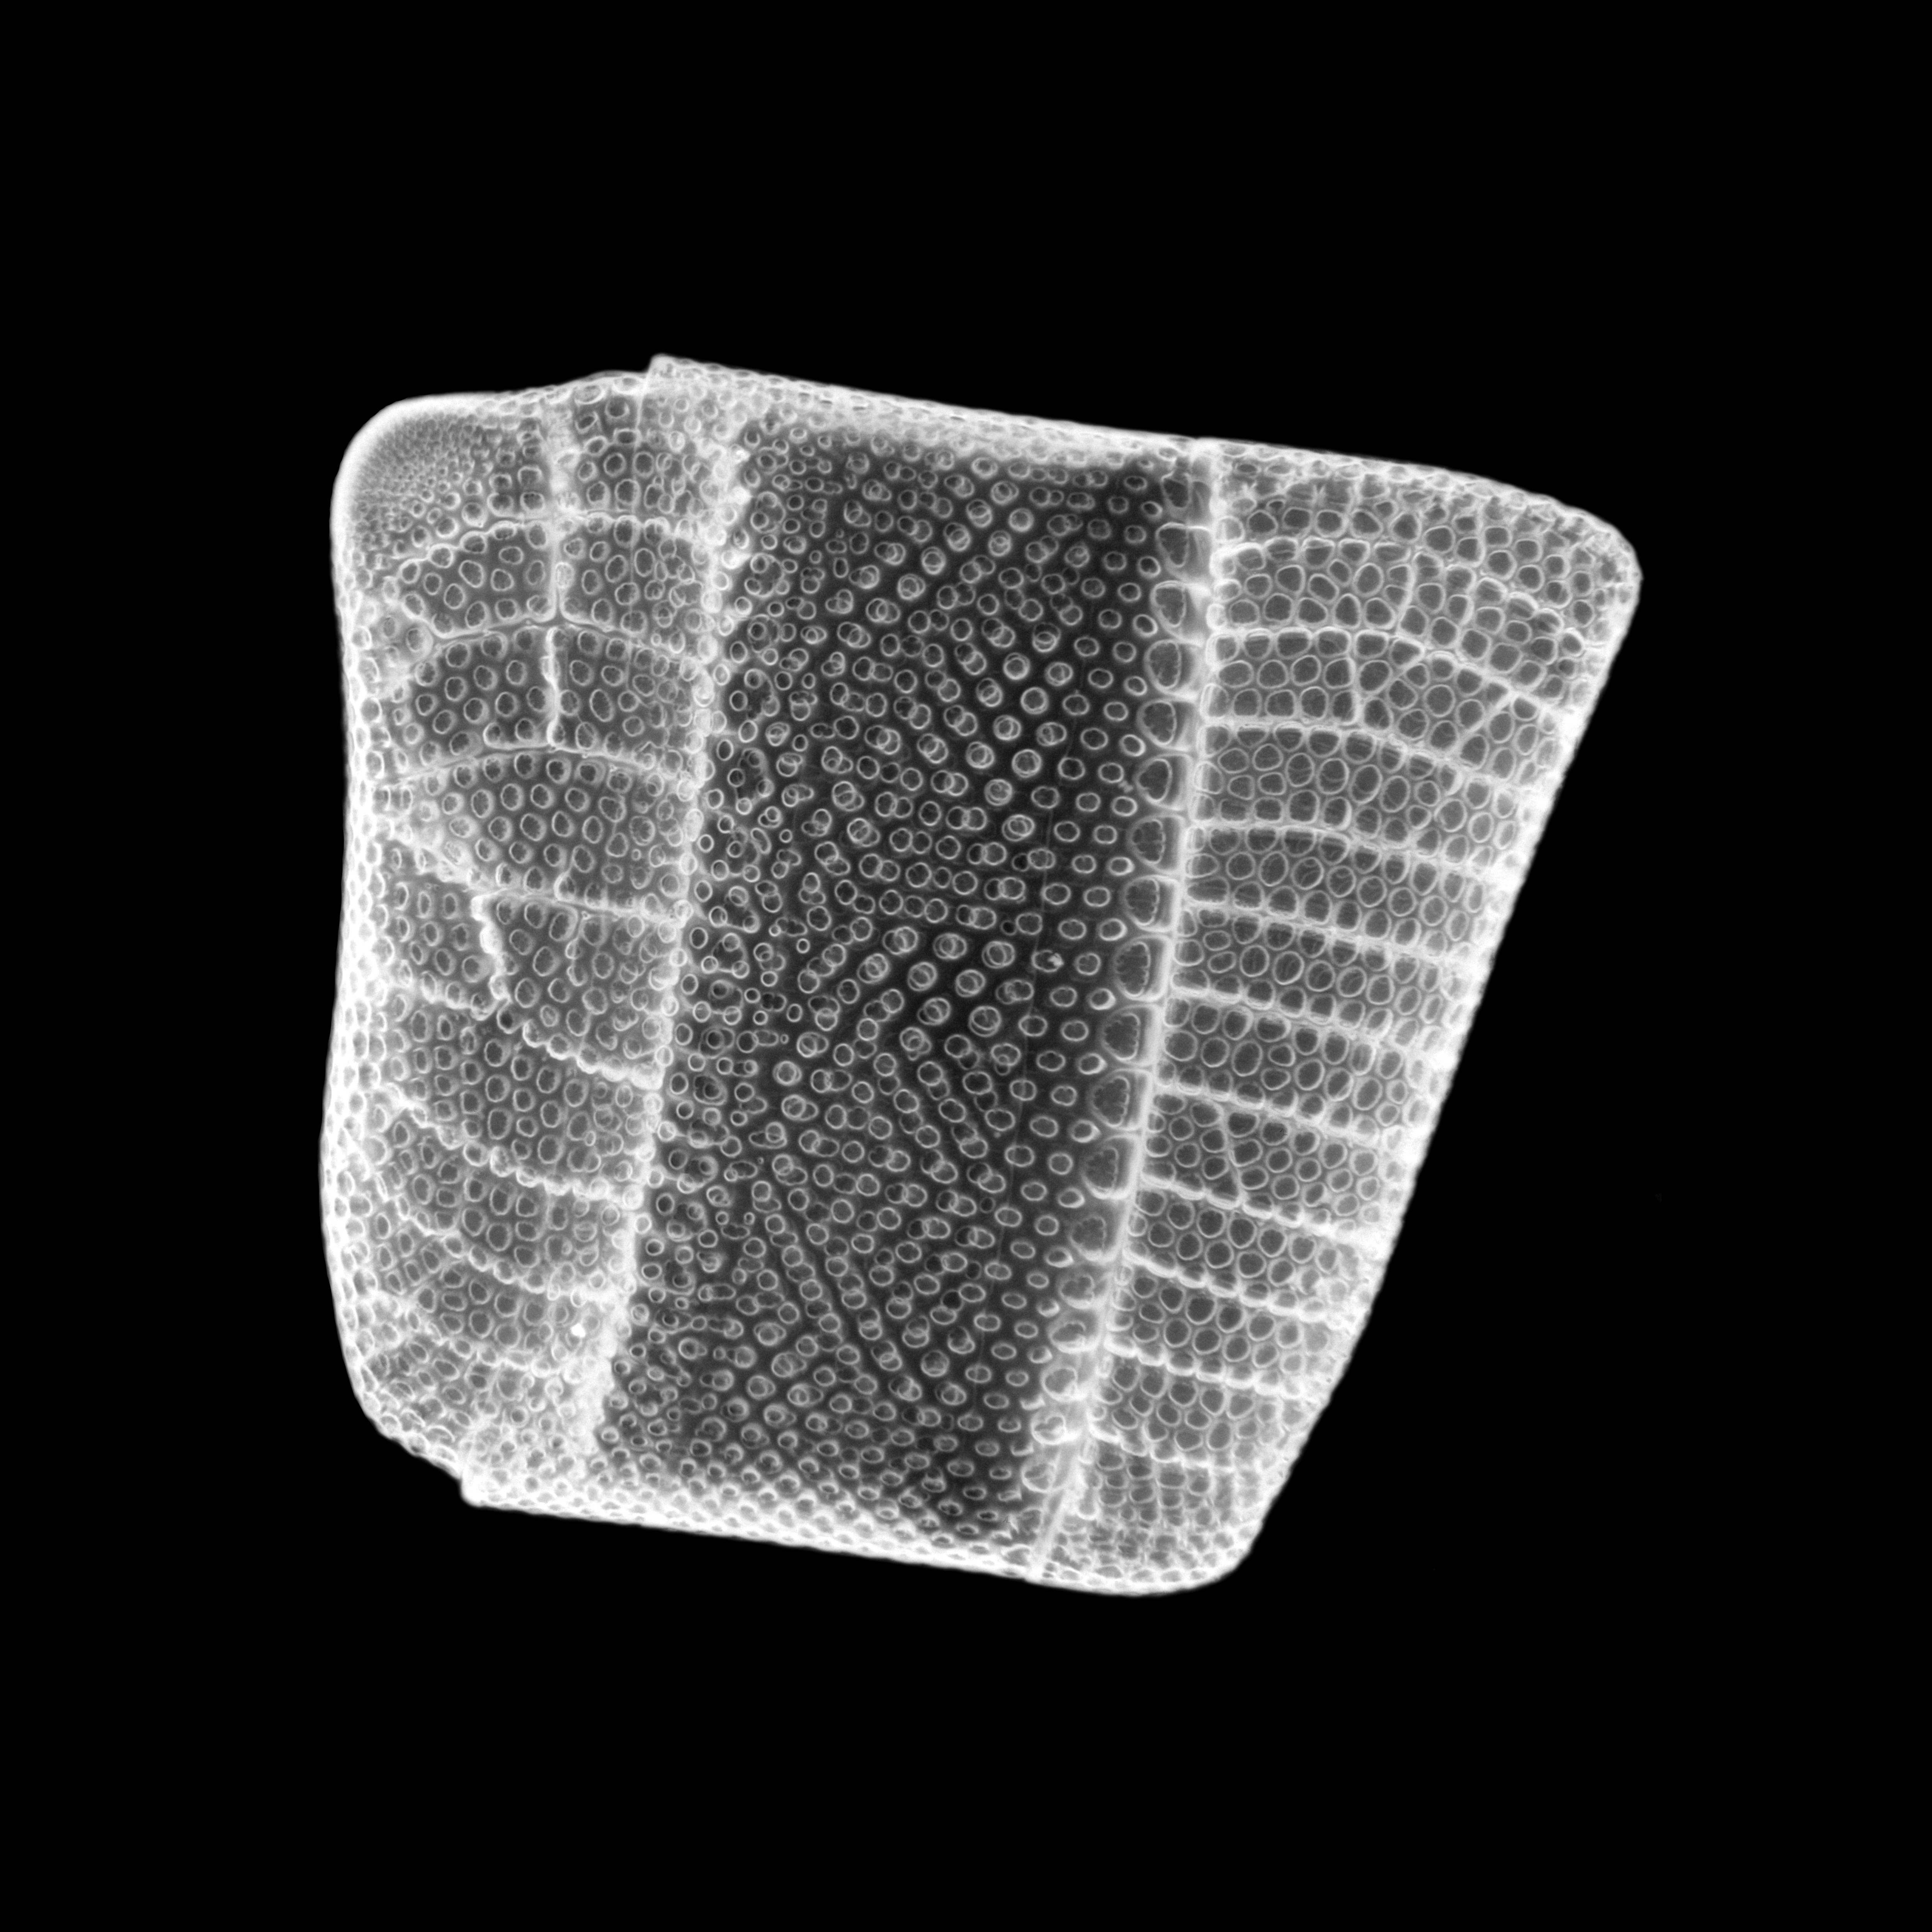
pattern, micro, material, product, textile, design, algae, rectangle, mesh, mikro, protist, protists, protisten, einzeller, unicellular, protozoa, protozoen, protozoe, plankton, mikroskop, mikrofotografie, mikrofoto, microscop, microphotography, microphoto, alga, algen, alge, diatom, diatoms, diatomee, diatomeen, kieselalgen, kieselalge, plastic wrap, bling bling